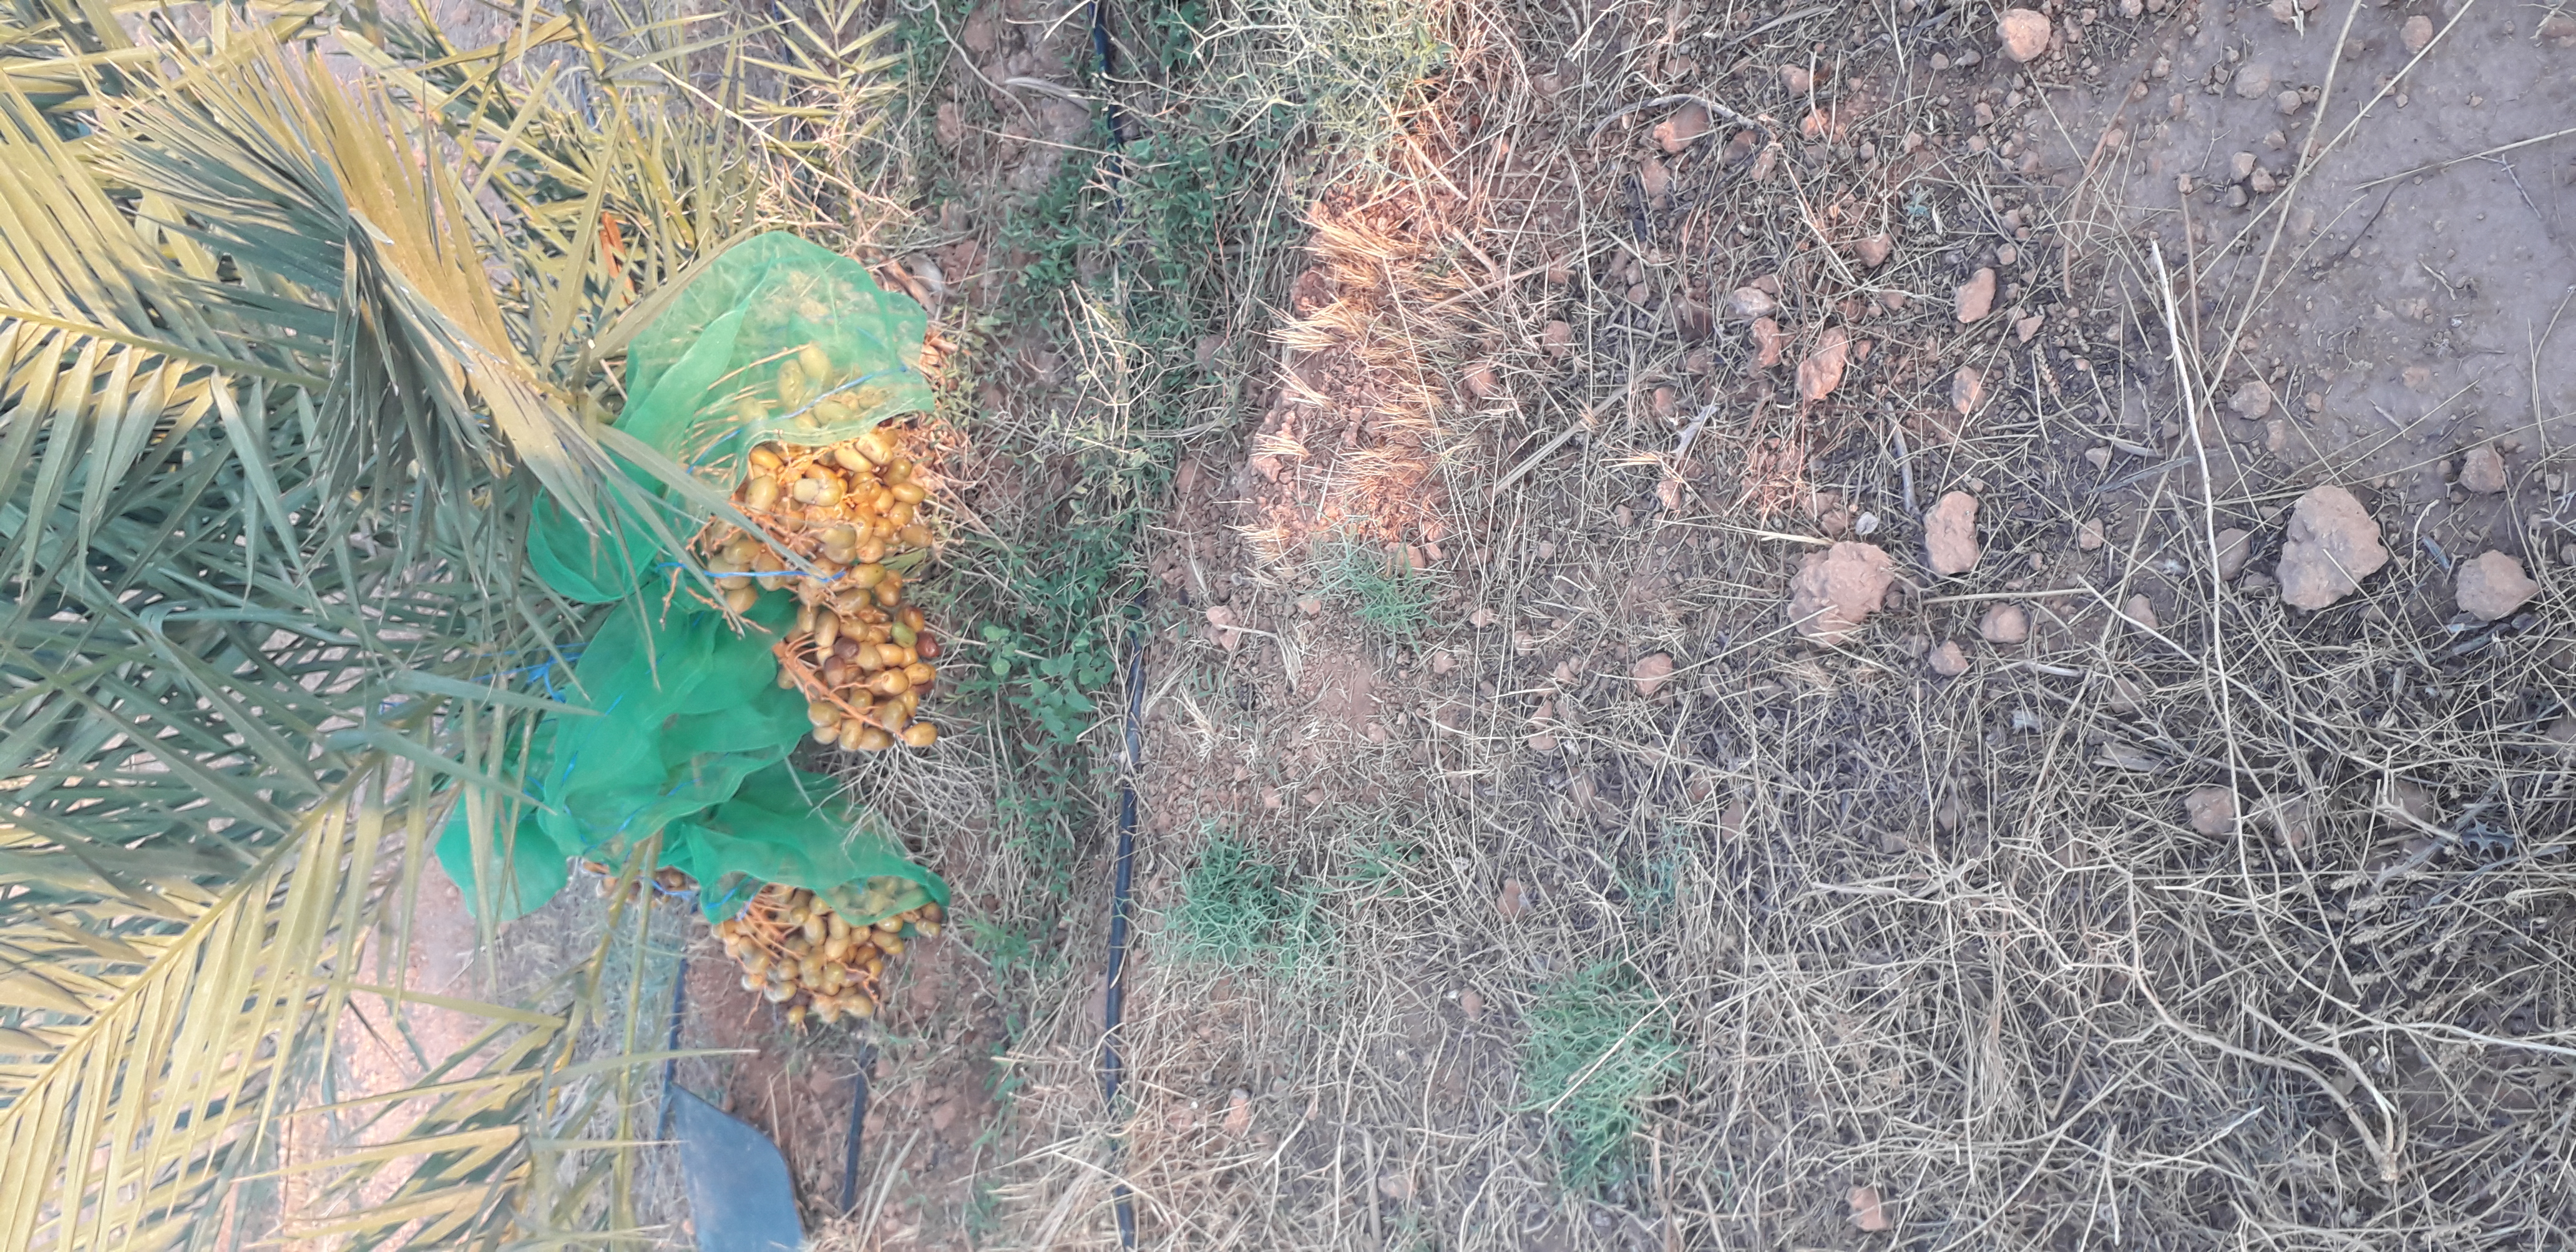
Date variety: Boufagous